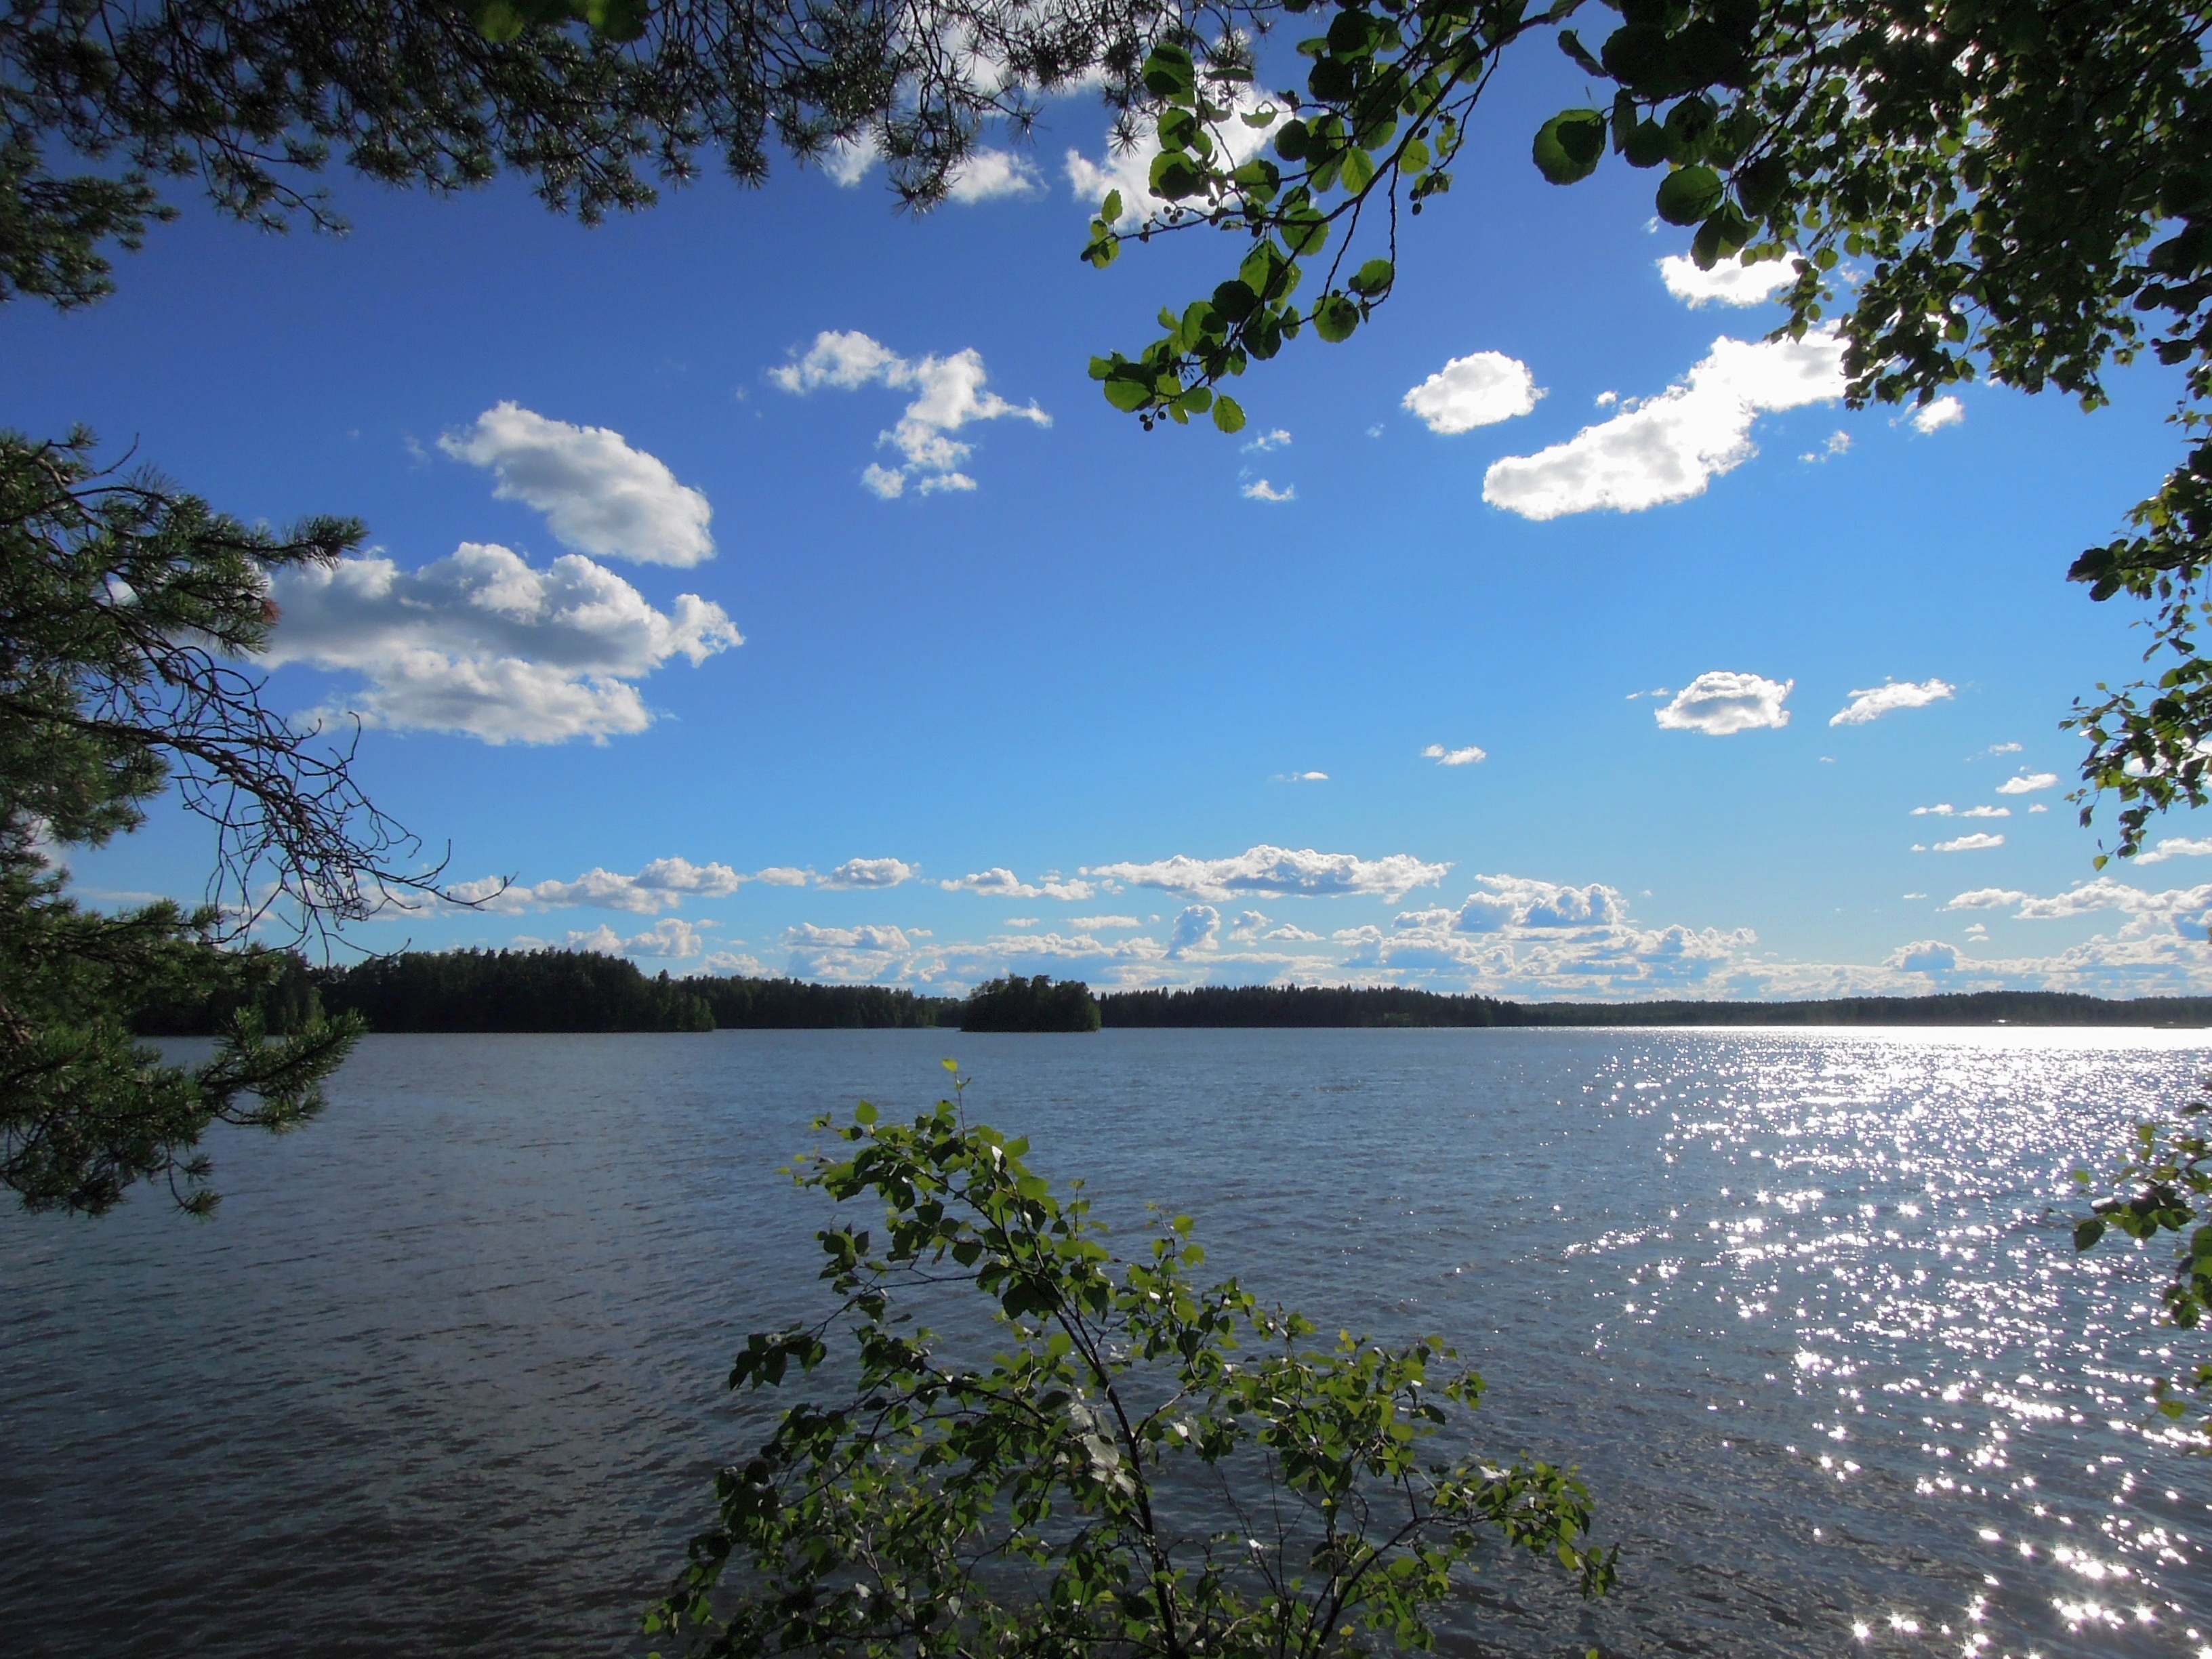
beach, landscape, sea, tree, water, nature, horizon, sky, wood, shore, lake, river, summer, bay, blue, reservoir, body of water, trees, clouds, loch, finnish, nature photo, trees by the lake